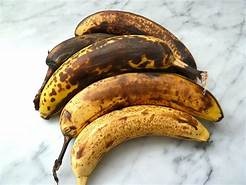
Label: banana